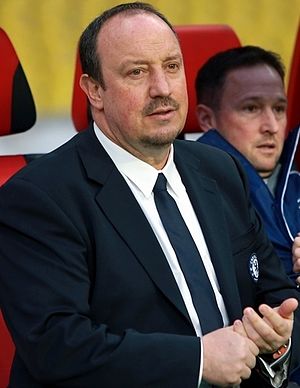
Rafael Benítez
Rafael "Rafa" Benítez er en spansk tidligere fodboldspiller og nu -træner i Newcastle United F.C. Han har været træner i en række europæiske topklubber, heriblandt i S.S.C. Napoli og Real Madrid. Benítez er måske bedst kendt for sin tid i den engelske klub Liverpool F.C. 2004-2010, som han førte til Champions League-sejren i 2005 over AC Milan, og igen til finalen i 2007, hvor det dog blev til revanche for AC Milan.